Hazel Green, Wisconsin

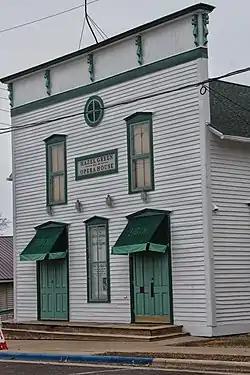
Hazel Green Opera House

In 1825, the village was named from dense growth of American Hazelnut near the town site.